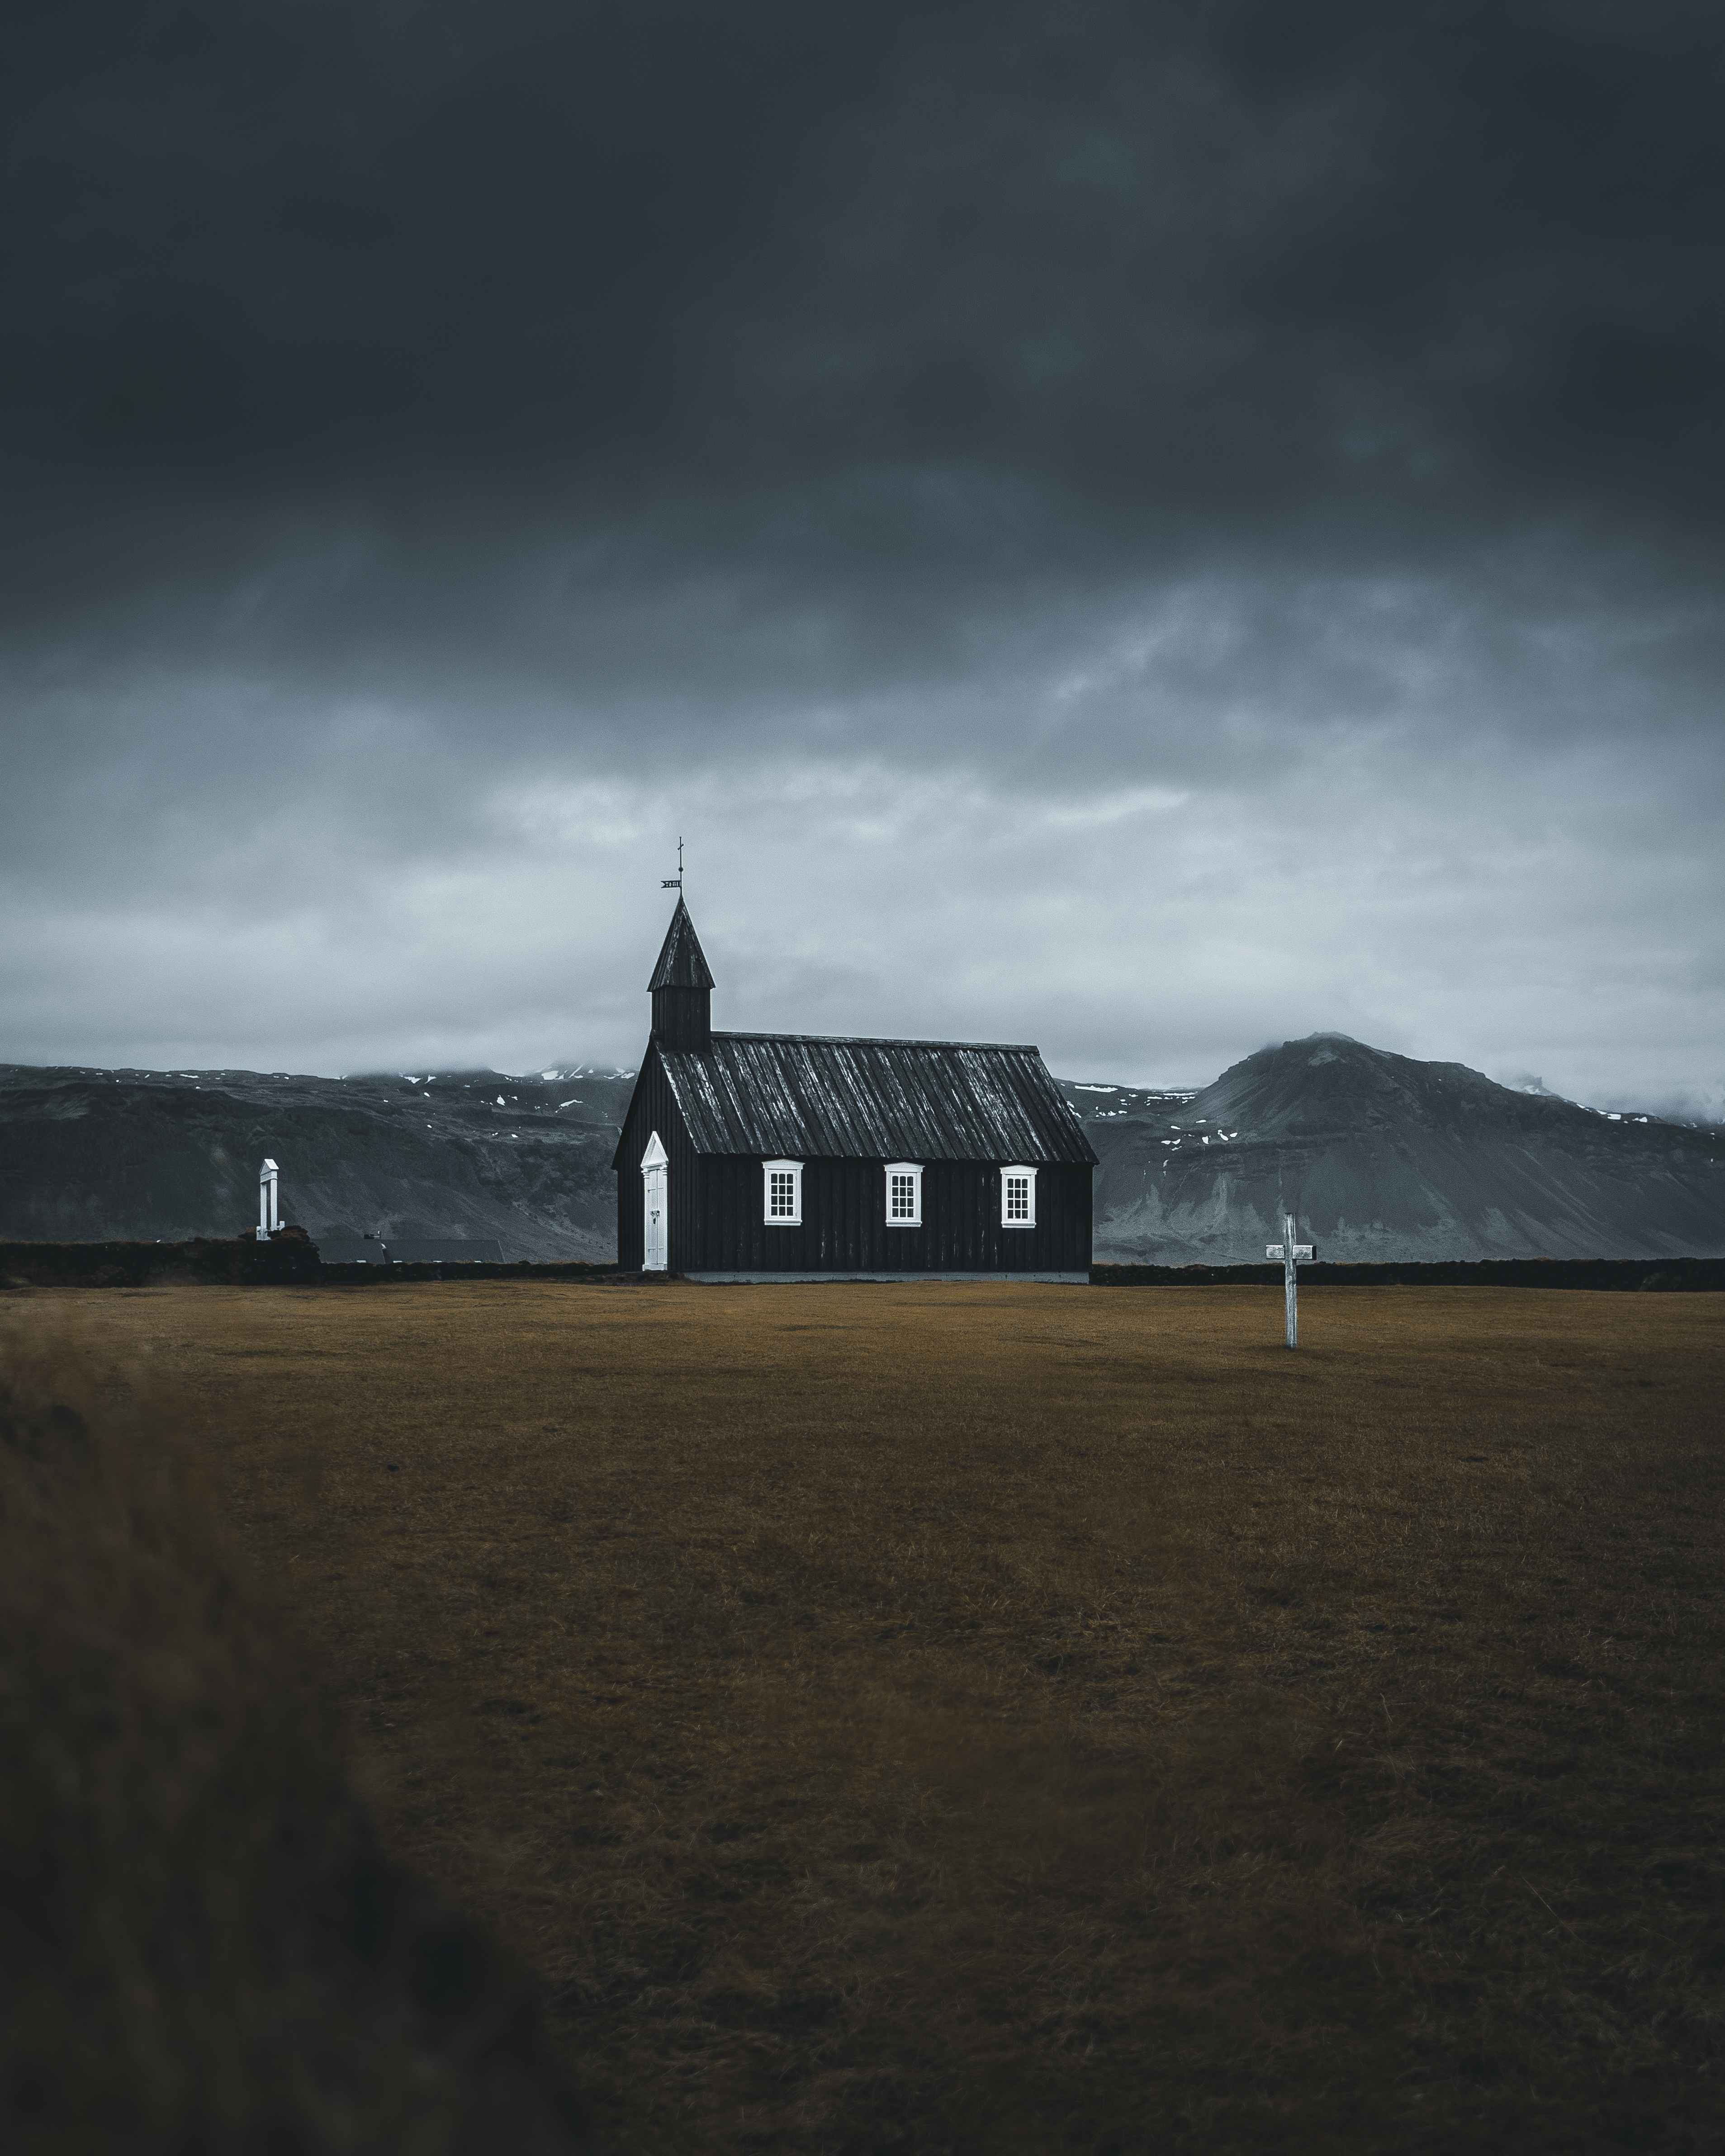
cloud, sky, atmosphere, ecoregion, building, wood, plant, highland, house, plain, grassland, landscape, grass, natural landscape, cottage, hill, horizon, cumulus, prairie, tree, darkness, roof, meteorological phenomenon, pasture, fell, field, evening, ocean, croft, monochrome photography, steppe, monochrome, winter, mountain, mist, road, wind, dusk, coast, siding, storm, barn, loch, farmhouse, hut, shadow, night, tundra, ranch, mountain range, farm, shed, sound, midnight